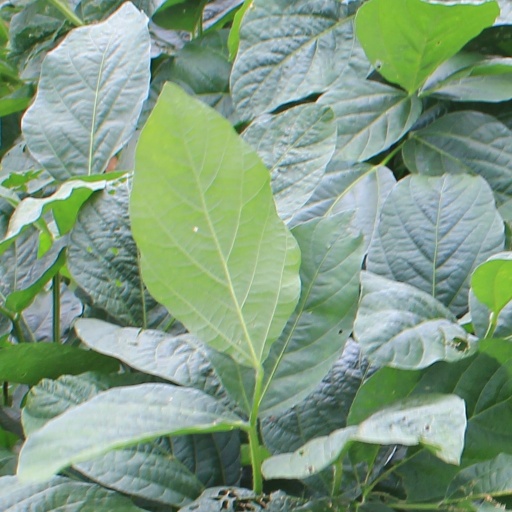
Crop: soybean